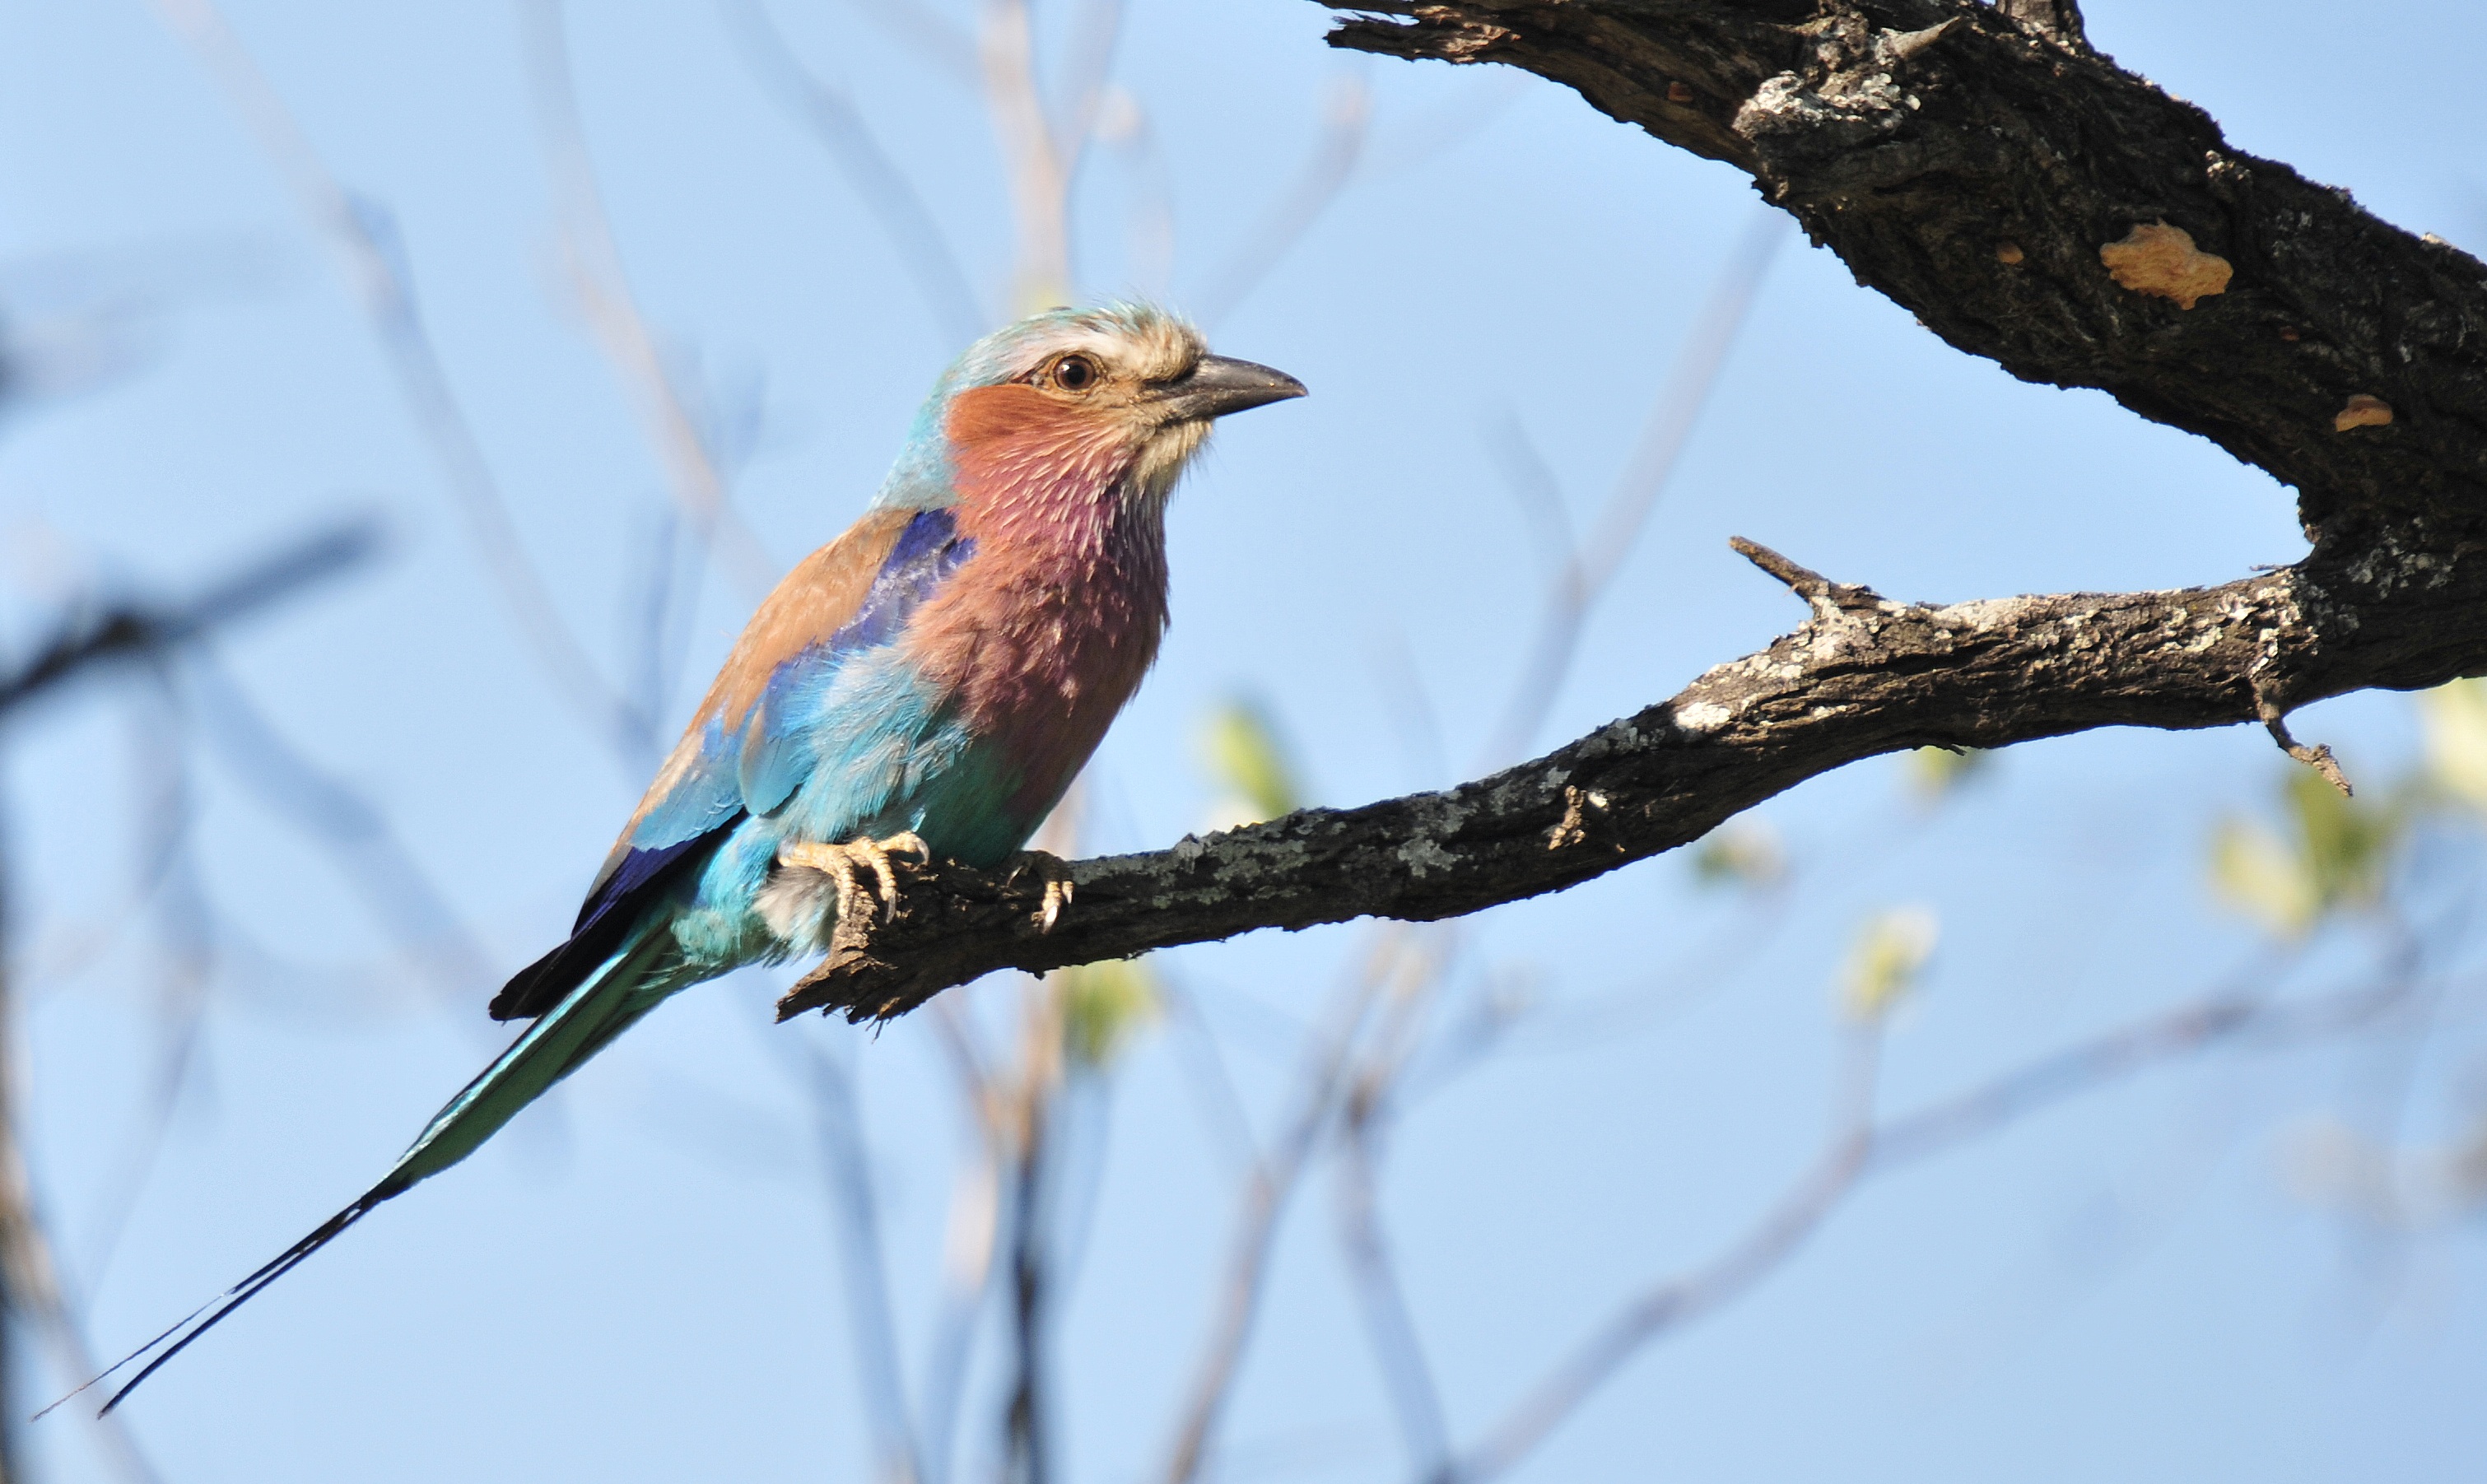
nature, branch, bird, animal, wildlife, beak, fauna, vertebrate, south africa, kruger park, lilac breasted roller, perching bird, coracias caudata